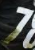
Number: 7